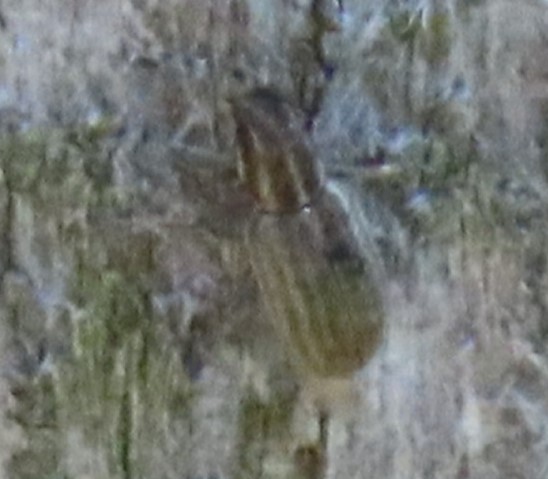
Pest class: pea_leaf_weevil